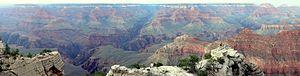
SVP, rendez cette description accessible à tous en la traduisant dans plusieurs langues.